Massimo Iosa Ghini

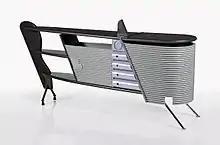
Bertrand Sideboard by Iosa Ghini for the Memphis Group

In 1990, Iosa Ghini co-founded Iosa Ghini Associati with his wife, Milena Mussi. Since then, his firm has collaborated with international groups on large-scale residential, commercial, and public space projects. Iosa Ghini is known for his contemporary take on futurism, as seen in his 2015 design for the Ferrari Factory Store in Milan.